Good (film)

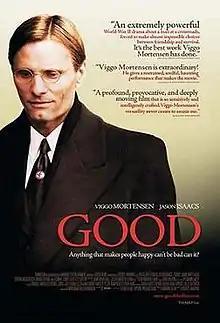
Theatrical film poster

Good is a 2008 drama film based on the stage play of the same name by Cecil Philip Taylor. It stars Viggo Mortensen, Jason Isaacs, and Jodie Whittaker, and was directed by Vicente Amorim. The film premiered at the Toronto International Film Festival on 8 September 2008.